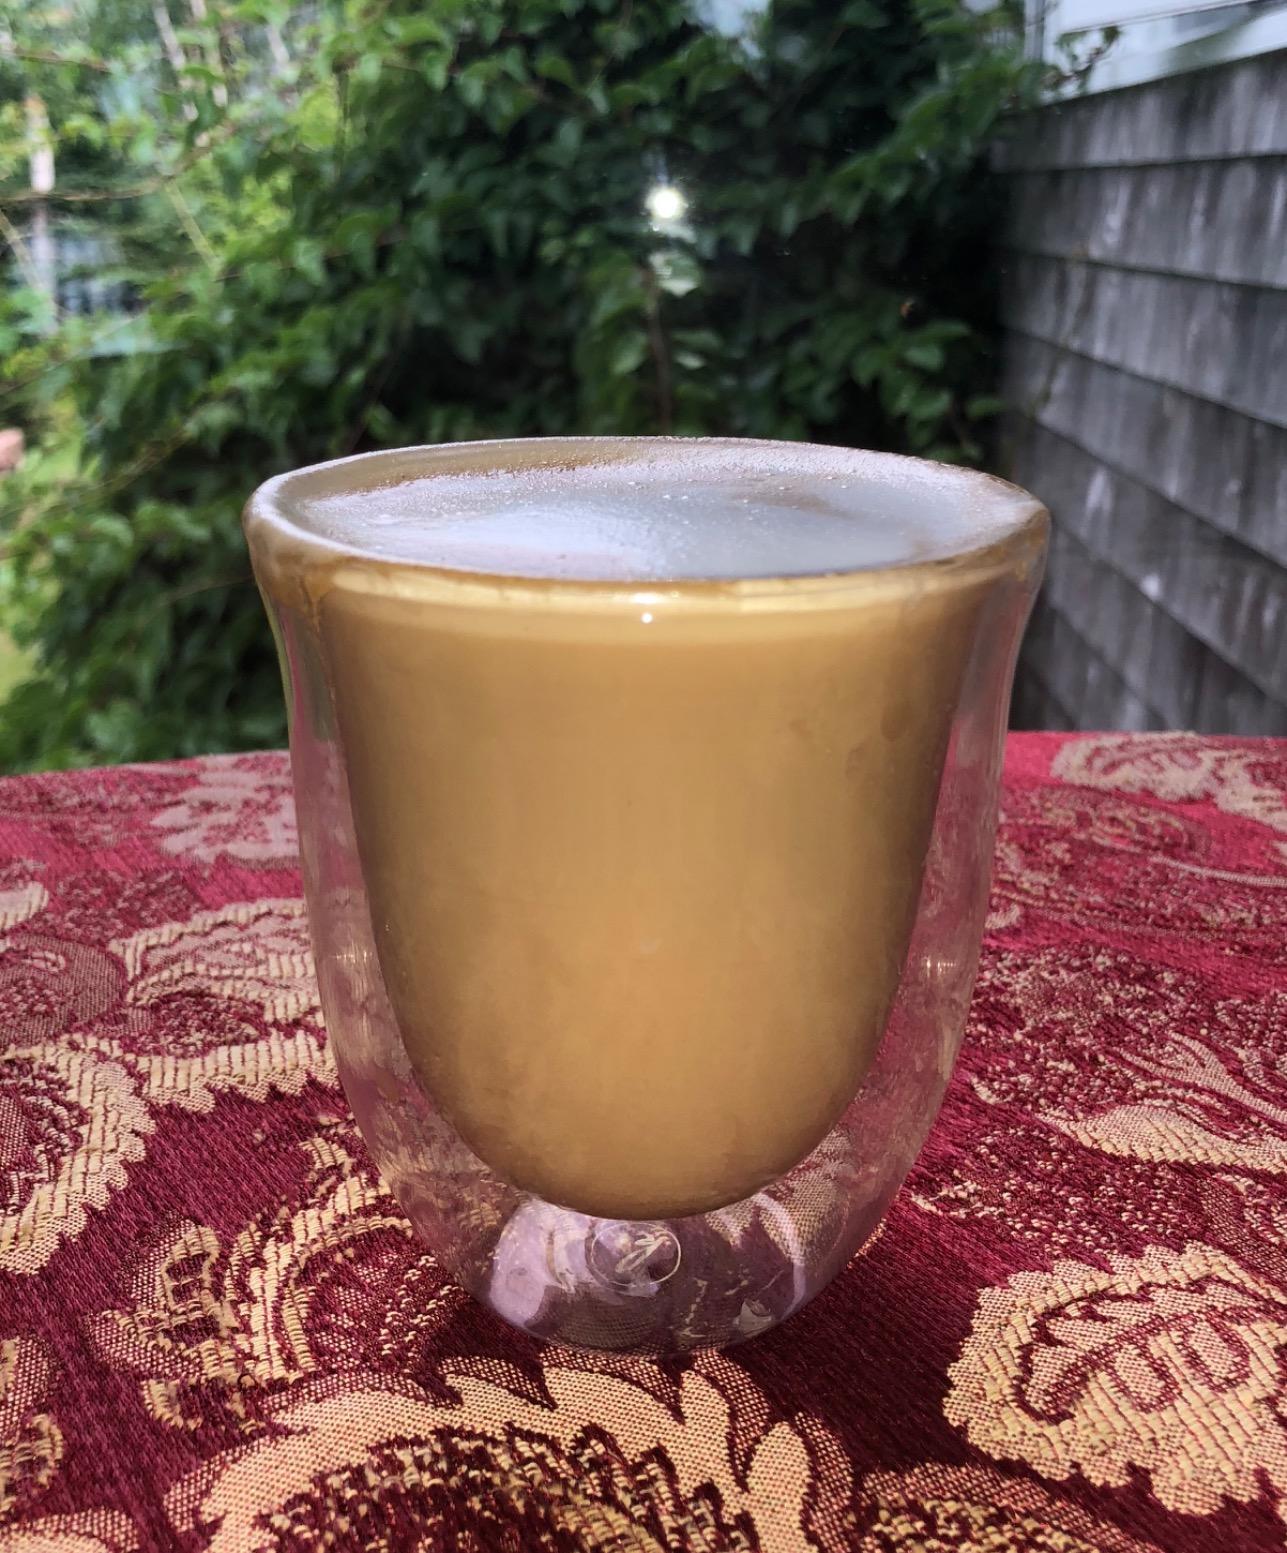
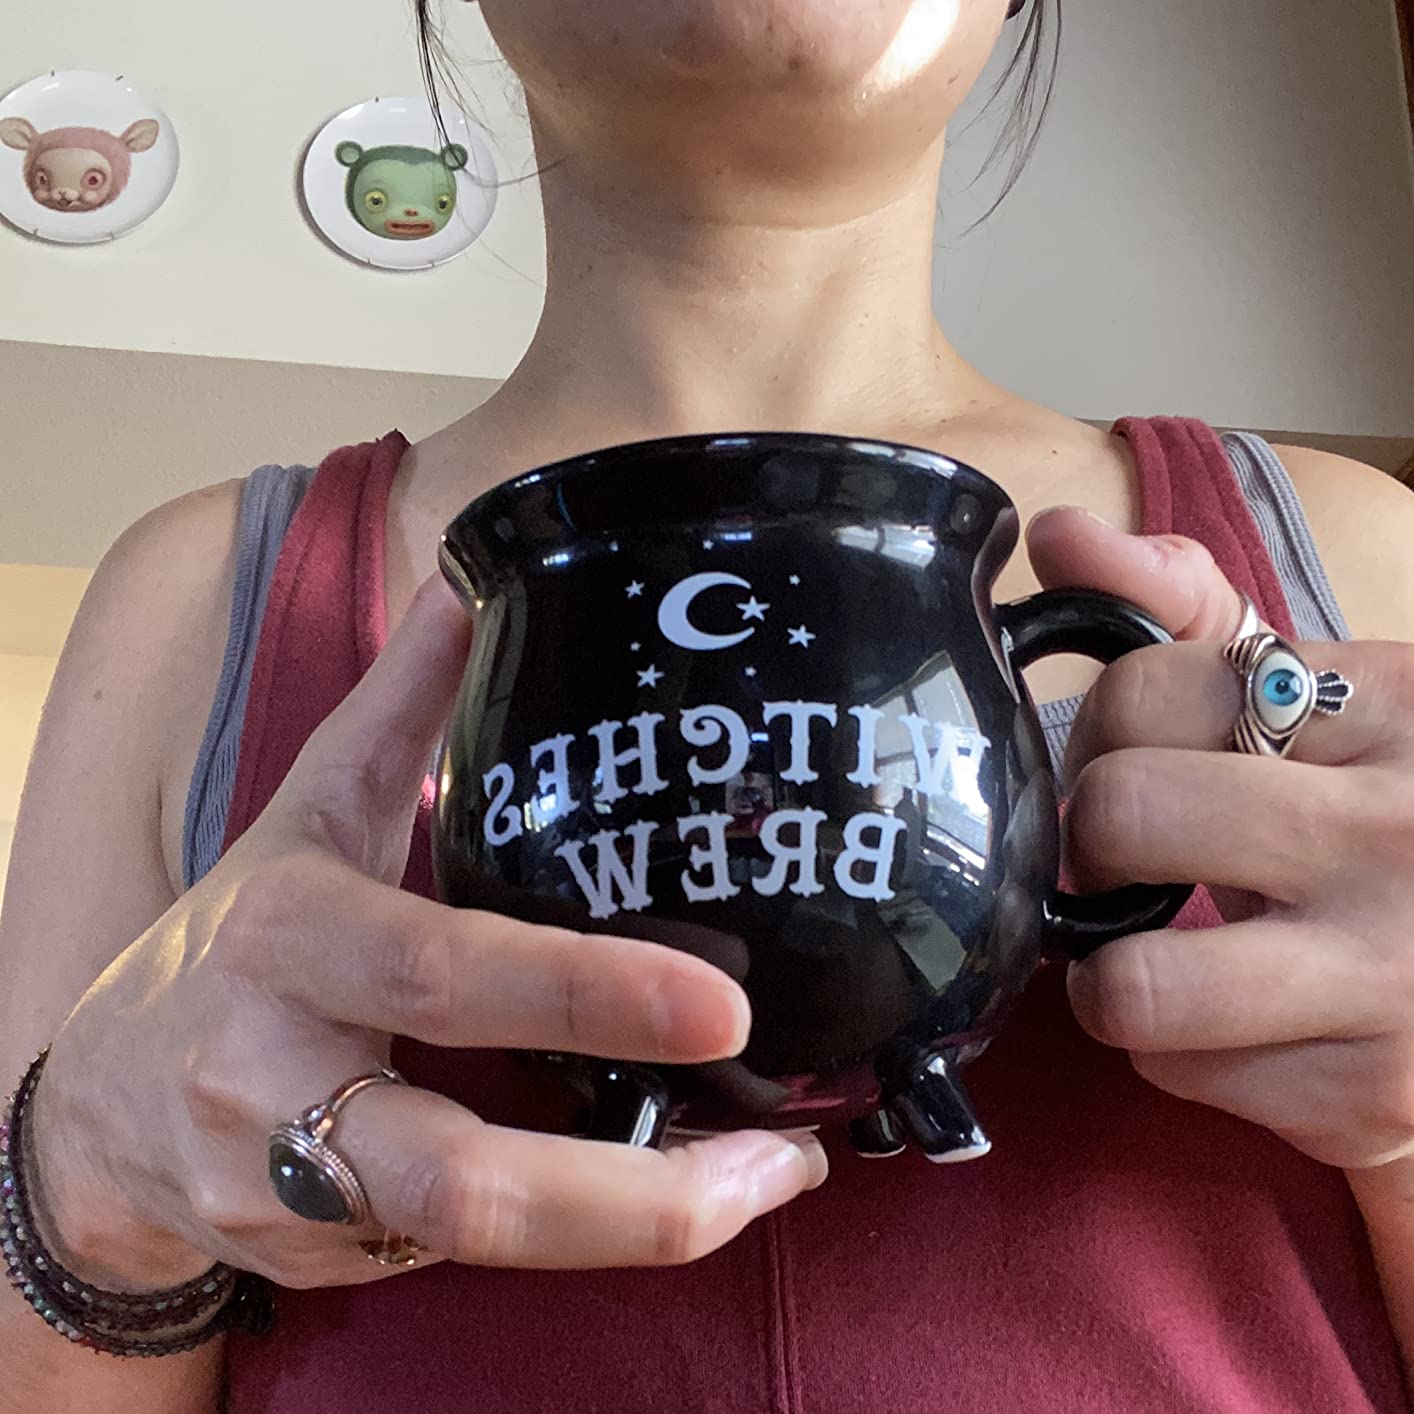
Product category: items_mug
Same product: no